Borough Park, Brooklyn

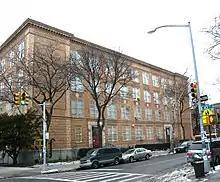
IS 223, The Montauk School

Borough Park is home to many Hasidic groups, the largest being the Bobov sect (including Bobov-45). The Boyan, Belz, Ger, Satmar, Karlin-Stolin, Vizhnitz, Vien, Munkacz, Spinka, Klausenburg, Skver, and Puppa communities also reside here, among others. There is a minority of Haredi non-Hasidic Lithuanian Jews (typically called Litvish or Yeshivish) and Sephardic Jews, with a smaller number of Modern Orthodox Jews.